Carr House, Bretherton

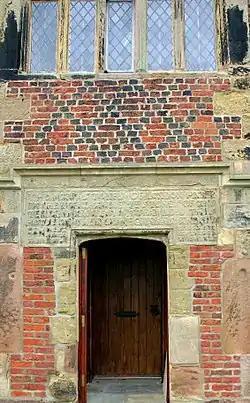
Carr House porch, with the inscription above the door

Carr House is a 17th-century house within the Bank Hall Estate, half-way between the villages of Tarleton and Much Hoole at the extreme north-west of the village of Bretherton, Lancashire, England. The building faces south to the Bretherton road, from which it stands back some distance, and has a foreyard inclosed on the west side by farm buildings.